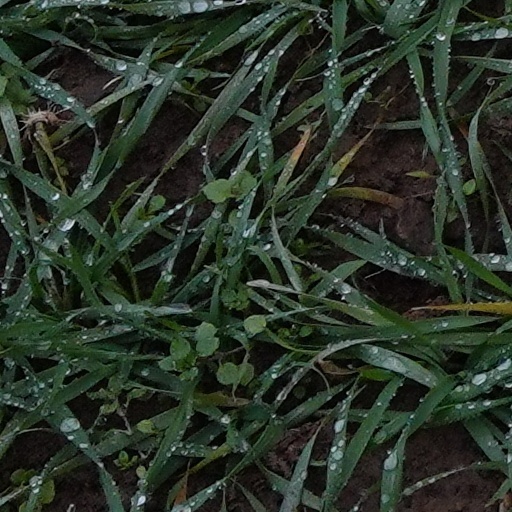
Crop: wheat